Fanny Tacchinardi Persiani

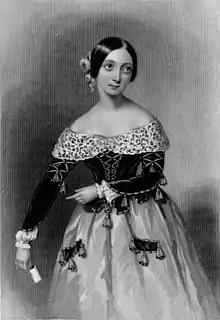
As Rosina in "The Barber of Seville", 1840

She made her Paris début at the Théâtre-Italien in 1837 as Amina in "La Sonnambula". She sang in the first Paris performance of "L'elisir d'amore" there in January 1839, with Nicolai Ivanoff, Tamburini and Lablache, for which (as was his custom) Donizetti added an aria for Tacchinardi-Persiani and a duet for her with Tamburini. In 1841 she made a tour with Rubini through various European cities including Brussels, Wiesbaden, The Hague, Bayonne, Madrid and Bayeux. She sang at the (revised) première of "Linda di Chamounix" in Paris in November 1842, with Mario, Tamburini and Lablache, and for that occasion the composer added for her 'O luce di quest'anima', perhaps the most successful item in the work.